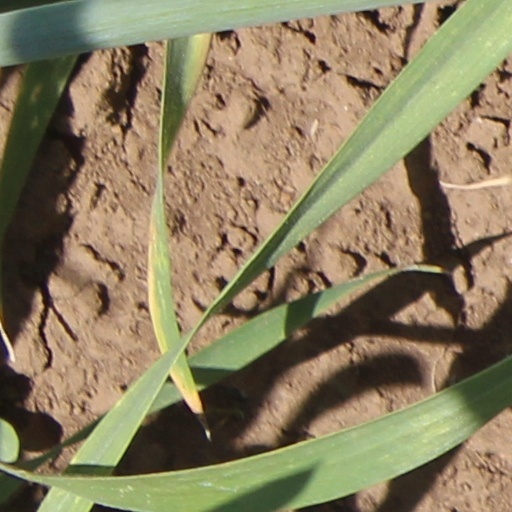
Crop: wheat